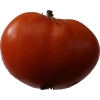
Label: tomato